Illinois Route 157

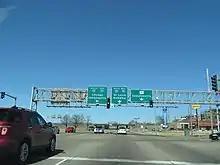
IL 157 at its intersection with I-55 and I-70

IL 157 travels concurrent with IL 13 and IL 163 in Centreville and IL 159 and IL 143 in Edwardsville. IL 157 is the major north–south road through the busiest towns in Madison County – Collinsville and Edwardsville.